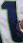
Number: 1